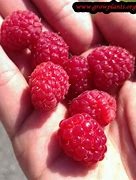
Label: raspberry